F.C. United of Manchester

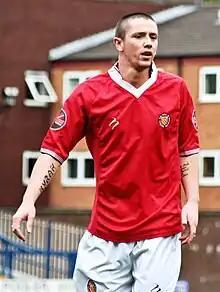
Rory Patterson in red F.C. United home kit playing on pitch, in front of brick buildings.

During their time at Bury, fixture clashes meant that F.C. United used a further six stadia for home fixtures: Altrincham's Moss Lane; Radcliffe Borough's Stainton Park; Hyde United's Ewen Fields; Stalybridge Celtic's Bower Fold; Curzon Ashton's Tameside Stadium; and Flixton's Valley Road.